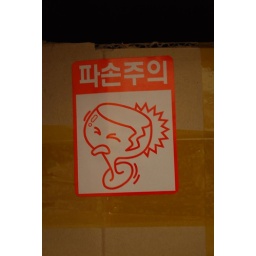
seen on a box in a lamp store. so if you break a glass, it makes a silly face